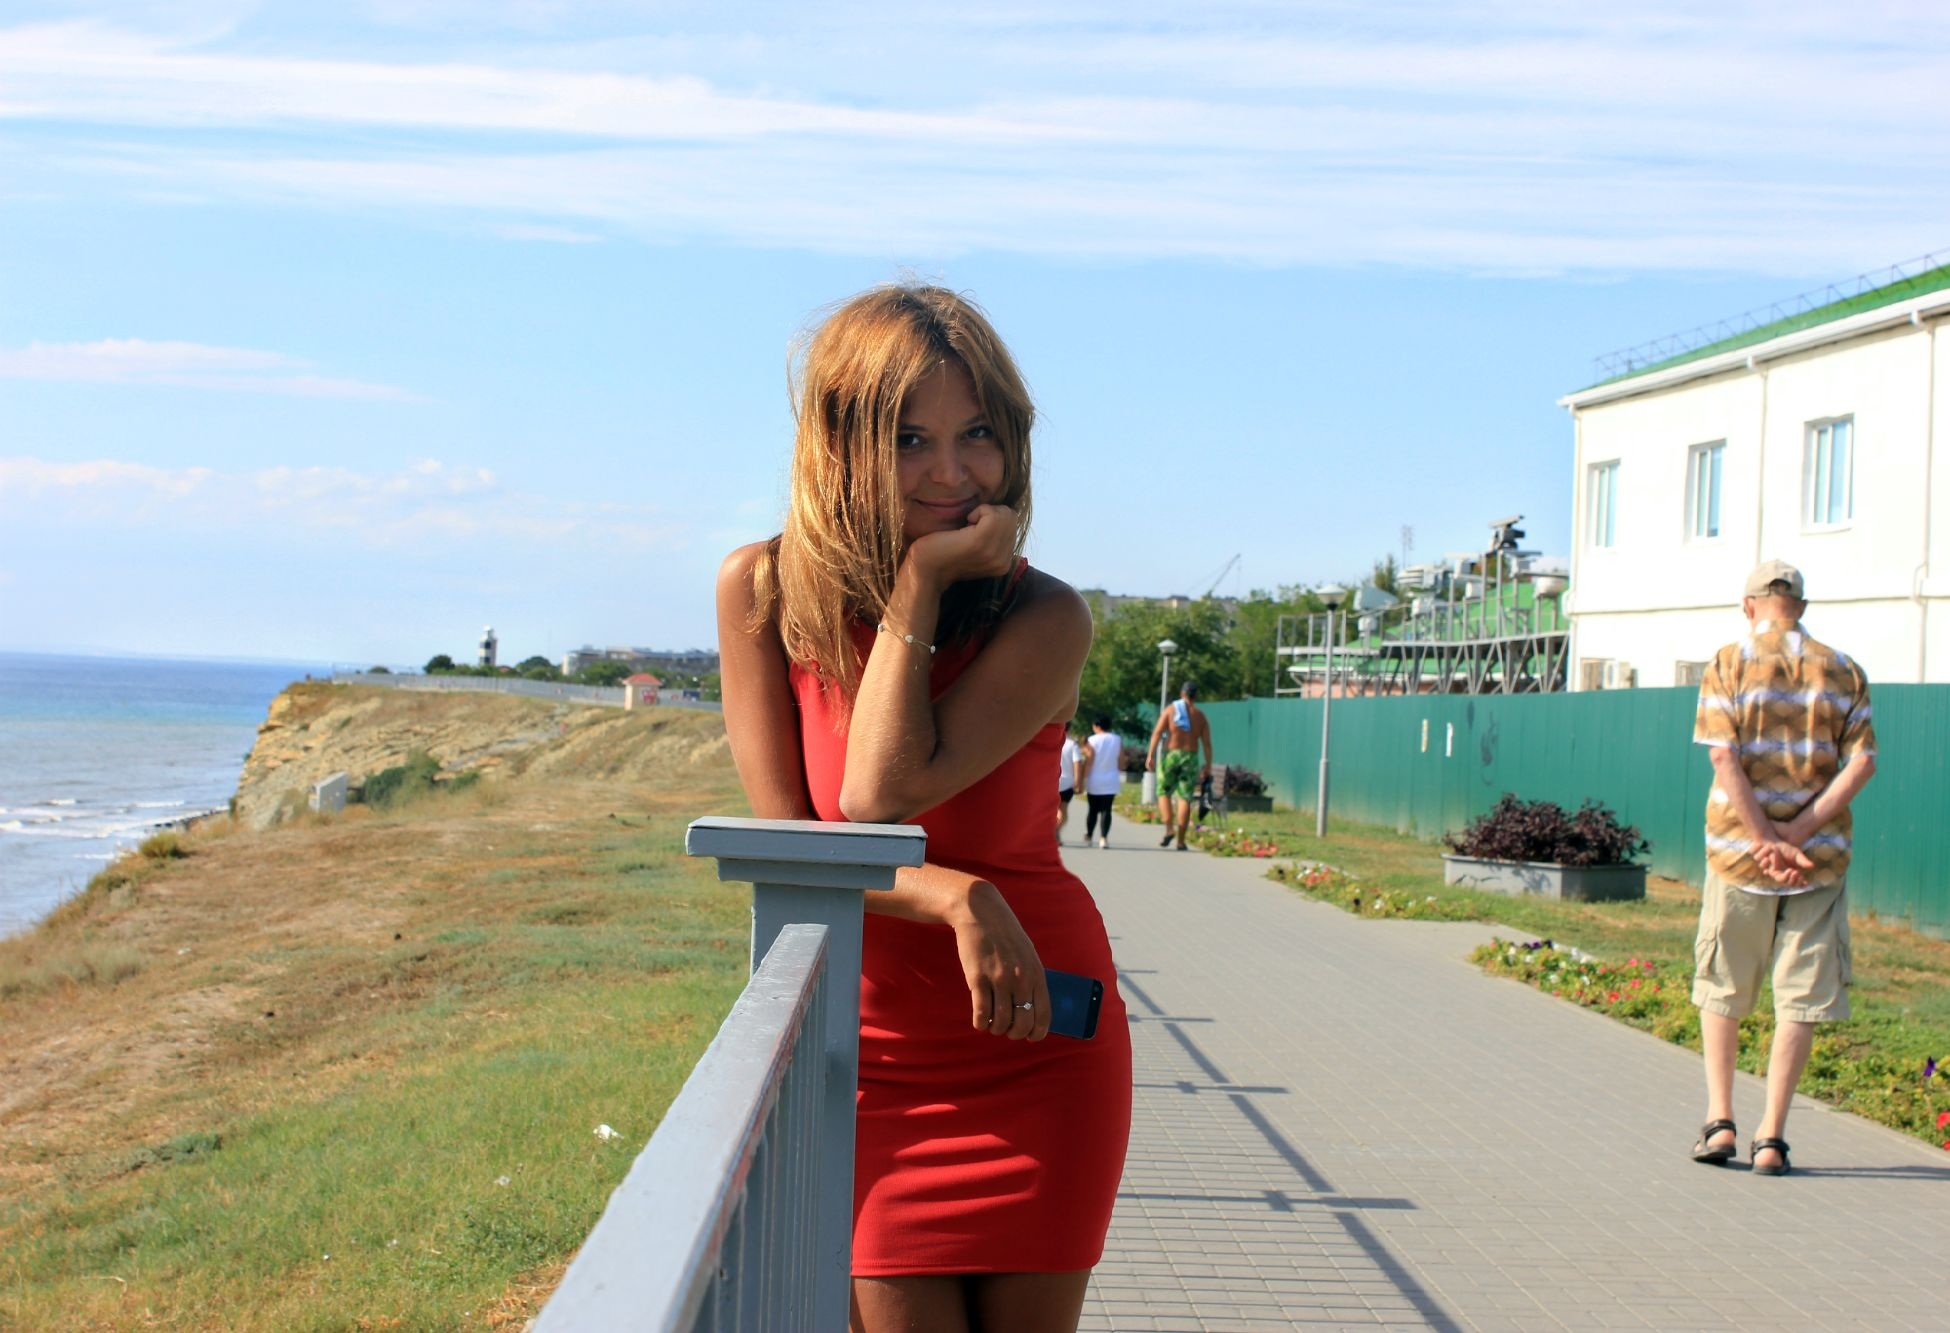
beach, sea, girl, vacation, model, tourism, dress, red dress, visoky bereg, endurance sports